Ramji Rao Speaking

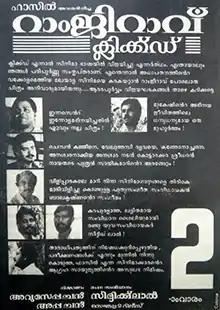
Poster

Ramji Rao Speaking is a 1989 Indian Malayalam-language comedy-thriller film written and directed by the duo Siddique–Lal (in their directorial debut) and produced by Fazil, Swargachitra Appachan, and Ousepachan Vaalakuzhy. It stars Sai Kumar, Mukesh, Innocent, Vijayaraghavan, Devan, Rekha, with Sankaradi, Sukumari, Kunchan and Mamukkoya in other supporting roles. The film deals with social factors affecting Kerala including unemployment during the 1980s, and went on to achieve a cult classic status.